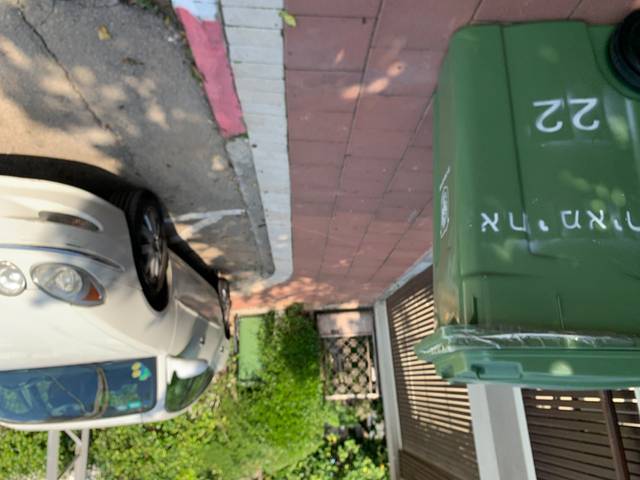
Region: Israel
Coordinates: 32.092, 34.81